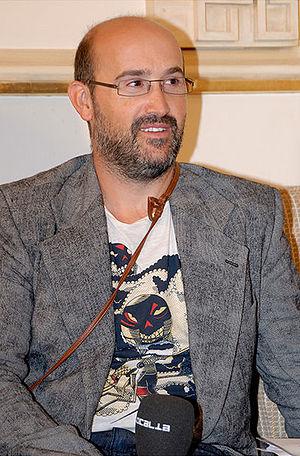
Javier Cámara est un acteur espagnol populaire.